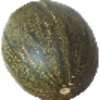
Label: melon_piel_de_sapo